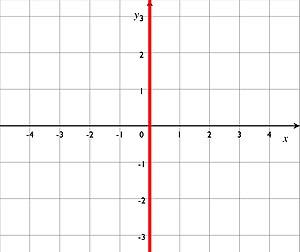
Le polynôme de Tutte, aussi appelé polynôme dichromatique ou polynôme de Tutte–Whitney, est un polynôme invariant de graphes dont les valeurs expriment des propriétés d'un graphe. C'est un polynôme en deux variables qui joue un rôle important en théorie des graphes et en combinatoire. Il est défini pour tout graphe non orienté et contient des informations liées à ses propriétés de connexité.